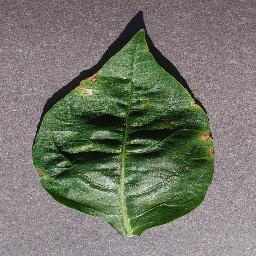
Label: Pepper,_bell___Bacterial_spot